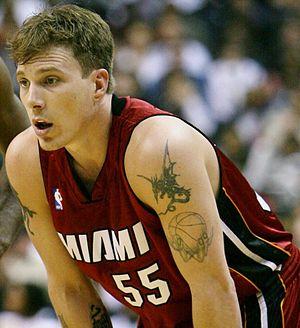
Jason Williams est un ancien joueur américain de basket-ball né le 18 novembre 1975 à Charleston qui évoluait au poste de meneur.
Cette page présente la liste des transferts et mouvements de personnels de la NBA durant la saison 2011-2012.